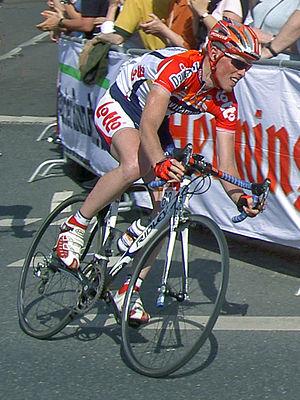
Christophe Brandt, né le 6 mai 1977 à Liège, est un ancien coureur cycliste belge, professionnel entre 2000 et 2010. Il est actuellement manager général de l'équipe Wallonie Bruxelles.